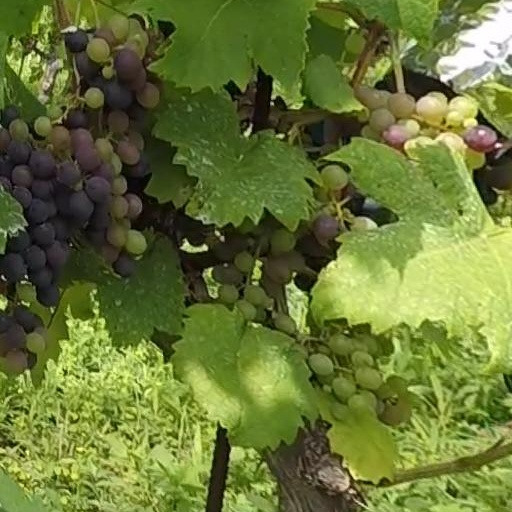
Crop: grape